Tyntesfield

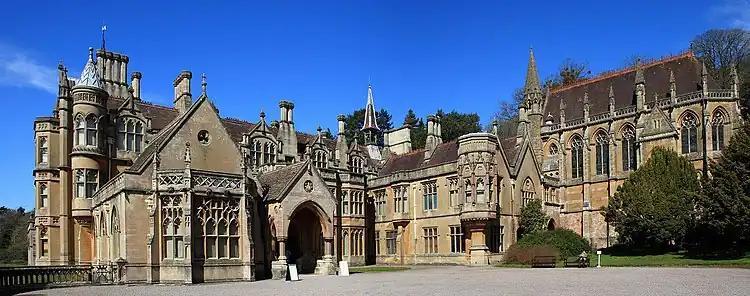
Panoramic view of the entrance area, showing (left to right) the library, entrance hall, main house, bedroom wing and chapel

George Richard Lawley Gibbs, known as Richard, was born on 16 May 1928, and was educated at Eton College and Sandhurst. He spent eight years with the Coldstream Guards. He never married and was succeeded by his brother, Sir Eustace Gibbs, a diplomat, who became the third Baron Wraxall.